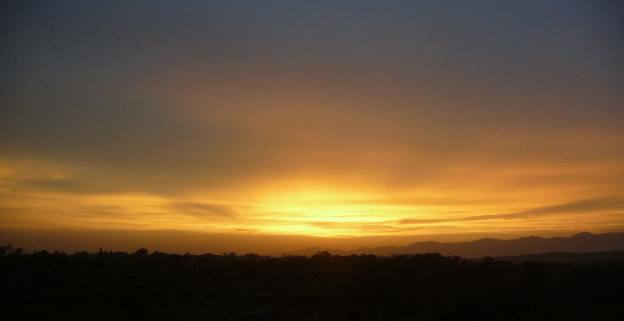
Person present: No